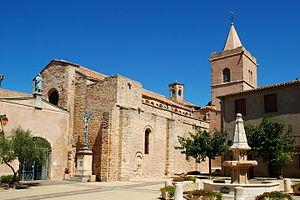
France - Languedoc - Hérault - Église Sainte-Marie de Quarante This building is indexed in the Base Mérimée, a database of architectural heritage maintained by the French Ministry of Culture,
Quarante, en occitan Cranta, est une commune française située dans le département de l'Hérault en région Occitanie.
Cet article recense les monuments historiques français classés en 1907.
L'église Sainte-Marie est une église romane située à Quarante dans le département français de l'Hérault en région Occitanie.